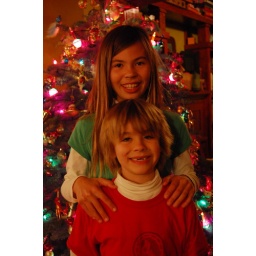
The kids in their red and green &amp;quot;Lucky Me&amp;quot; Shirts. Similar shirts will soon be available at pupandpony.etsy.com